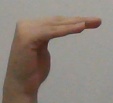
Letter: haa